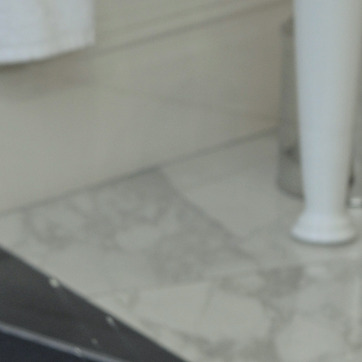
Material: polishedstone